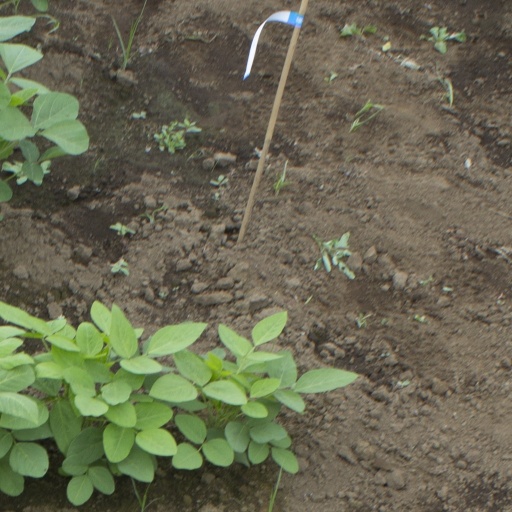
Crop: soybean